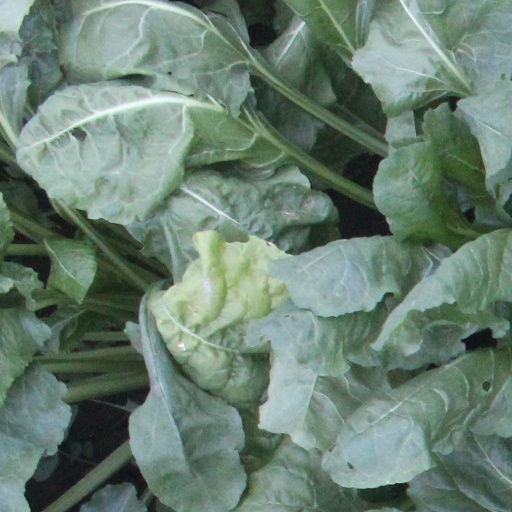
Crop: sugar beet